Rivian

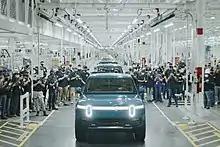
The first ever high volume manufactured electric Rivian R1T pickup rolls off the Normal, Illinois, assembly line, September 28, 2021

The R1S is a sport utility vehicle version of the first Rivian platform. Because of a shared electric chassis, the R1S design aimed, , to have 91 percent shared components with the R1T. The chassis includes braking, suspension and cooling systems with a battery in the center. Rivian's skateboard platform is a relatively flat, low center of gravity chassis typical of electric vehicles, which enables straightforward modification for different body types.